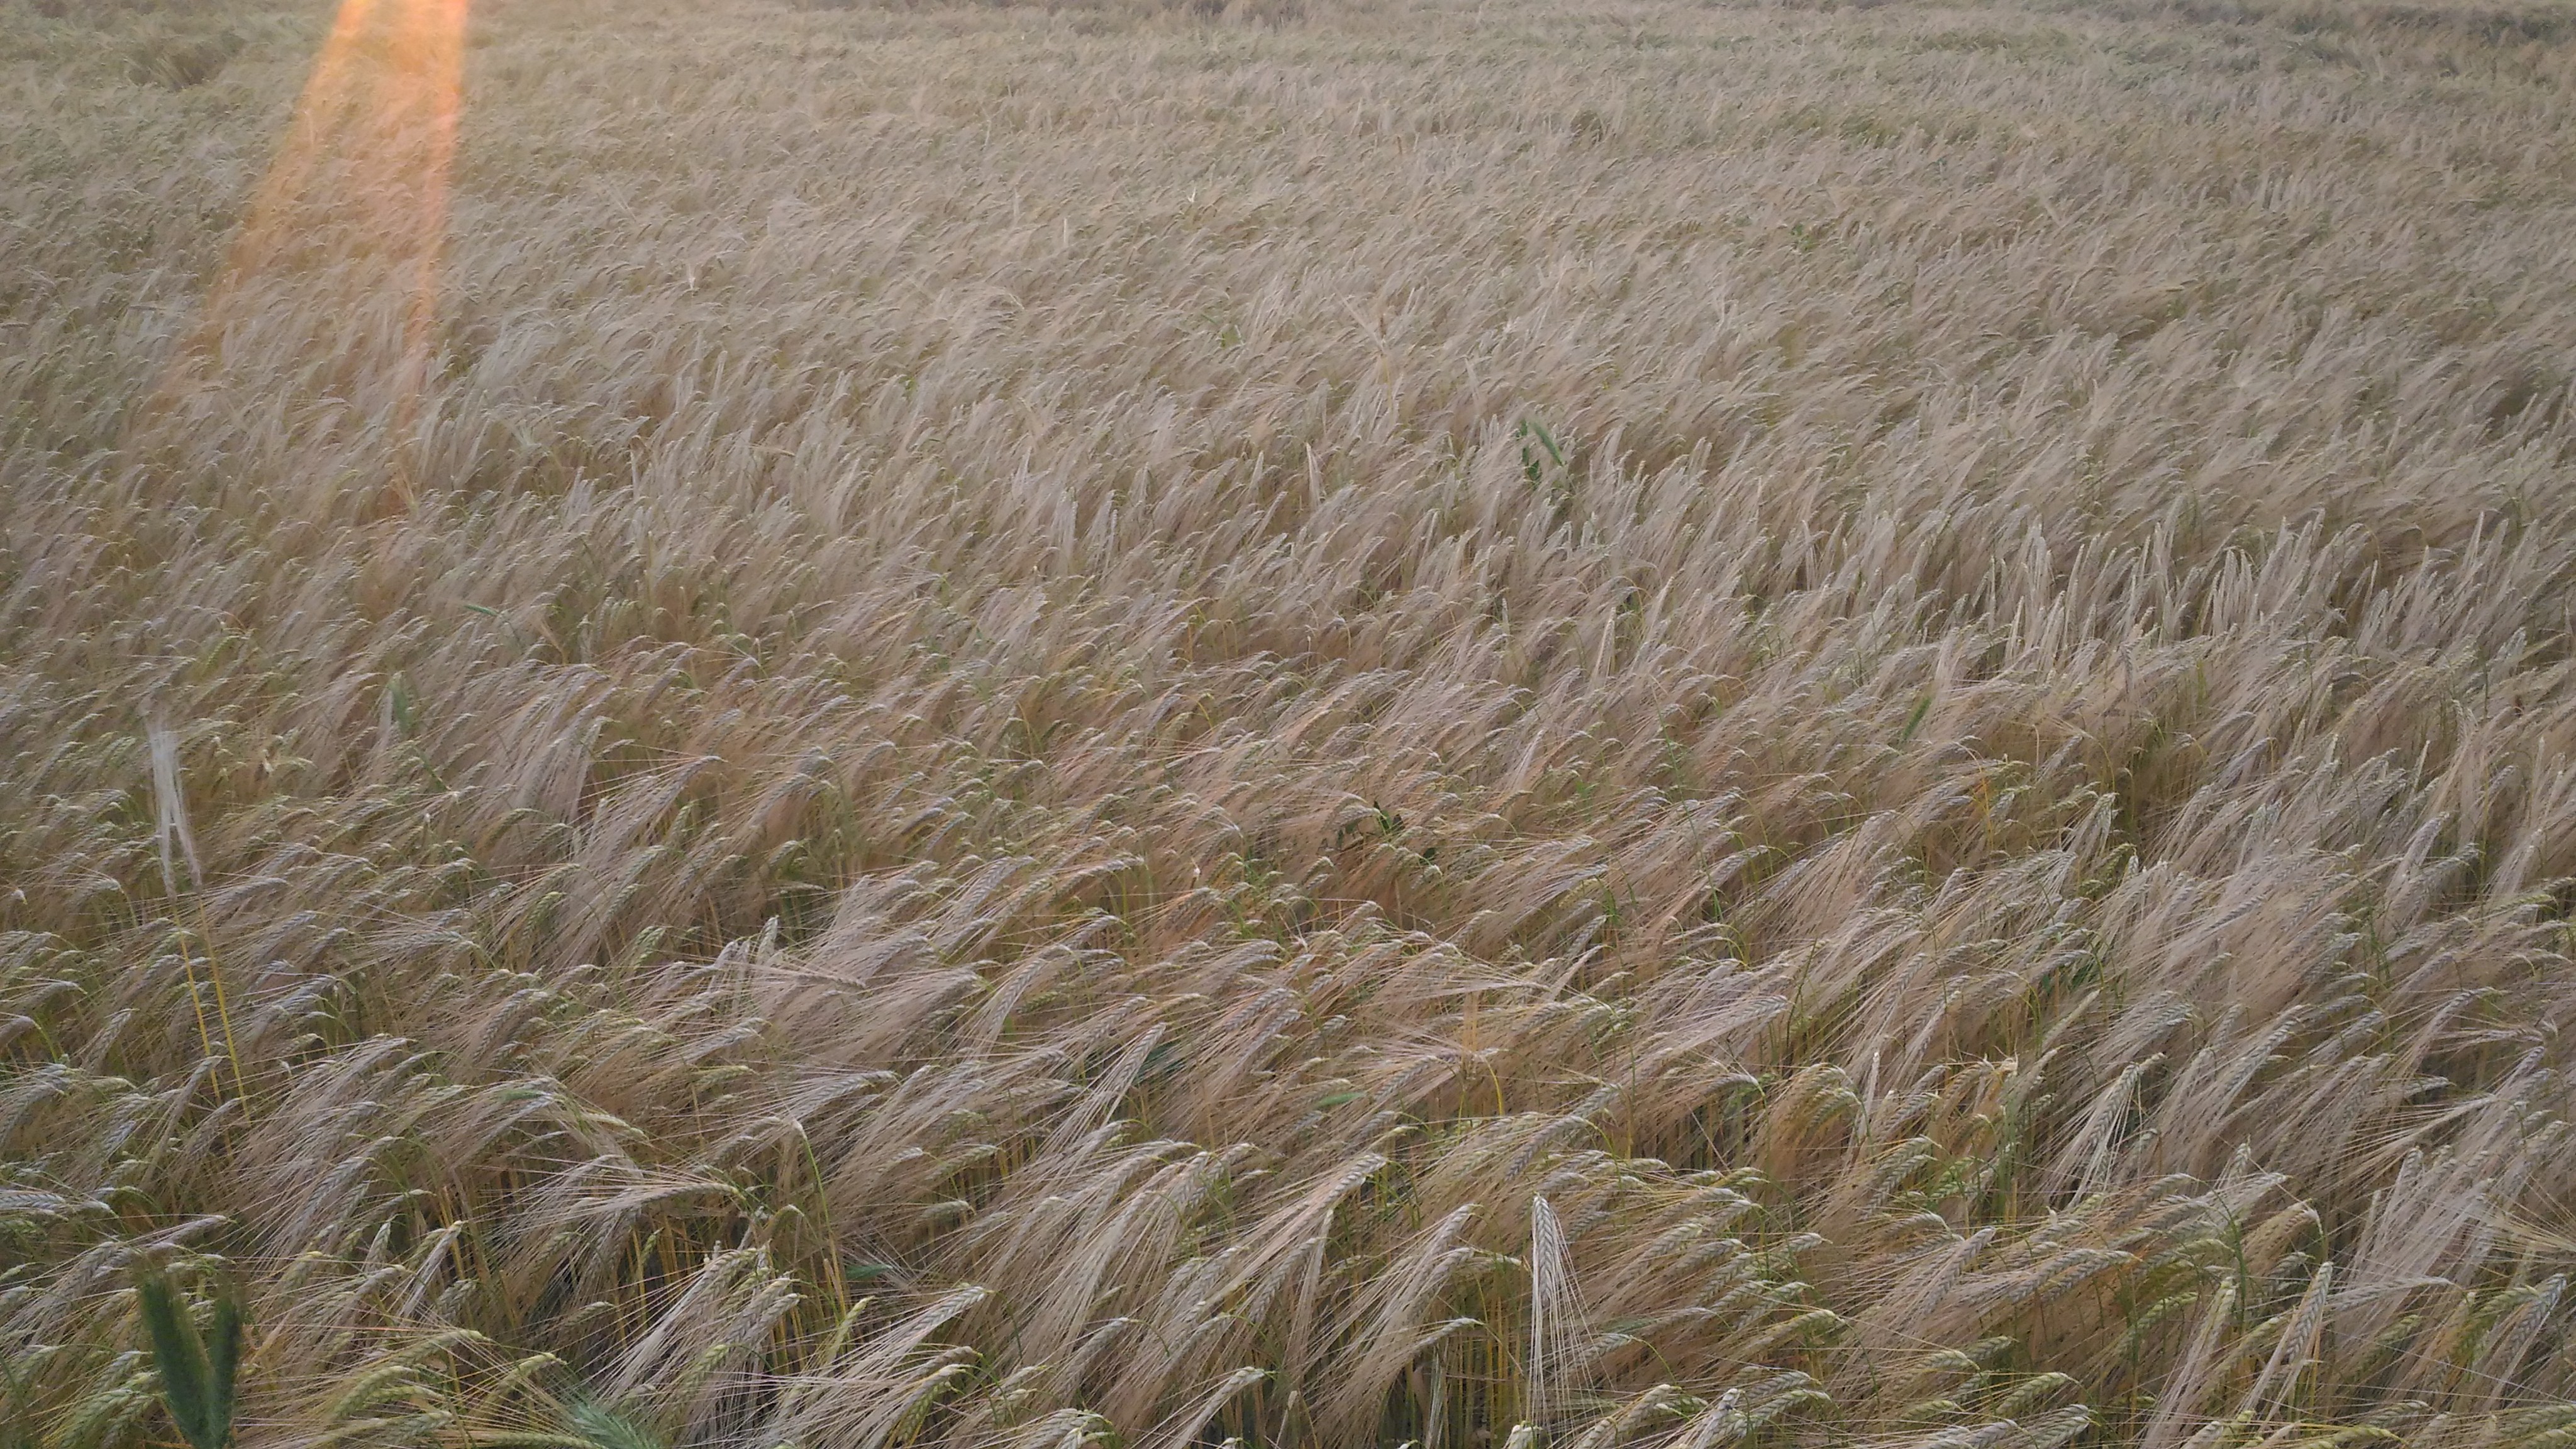
wheat field, ecosystem, grass family, grass, crop, food grain, wheat, field, triticale, rye, barley, grain, cereal, ecoregion, prairie, emmer, commodity, grassland, steppe, hordeum, agriculture, poales, harvest